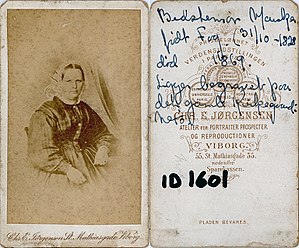
Christen E. Jørgensen
Bedstemor Marcker fotofraferet af Chris E. Jørgensen
Christen Estrup Jørgensen var en dansk fotograf.